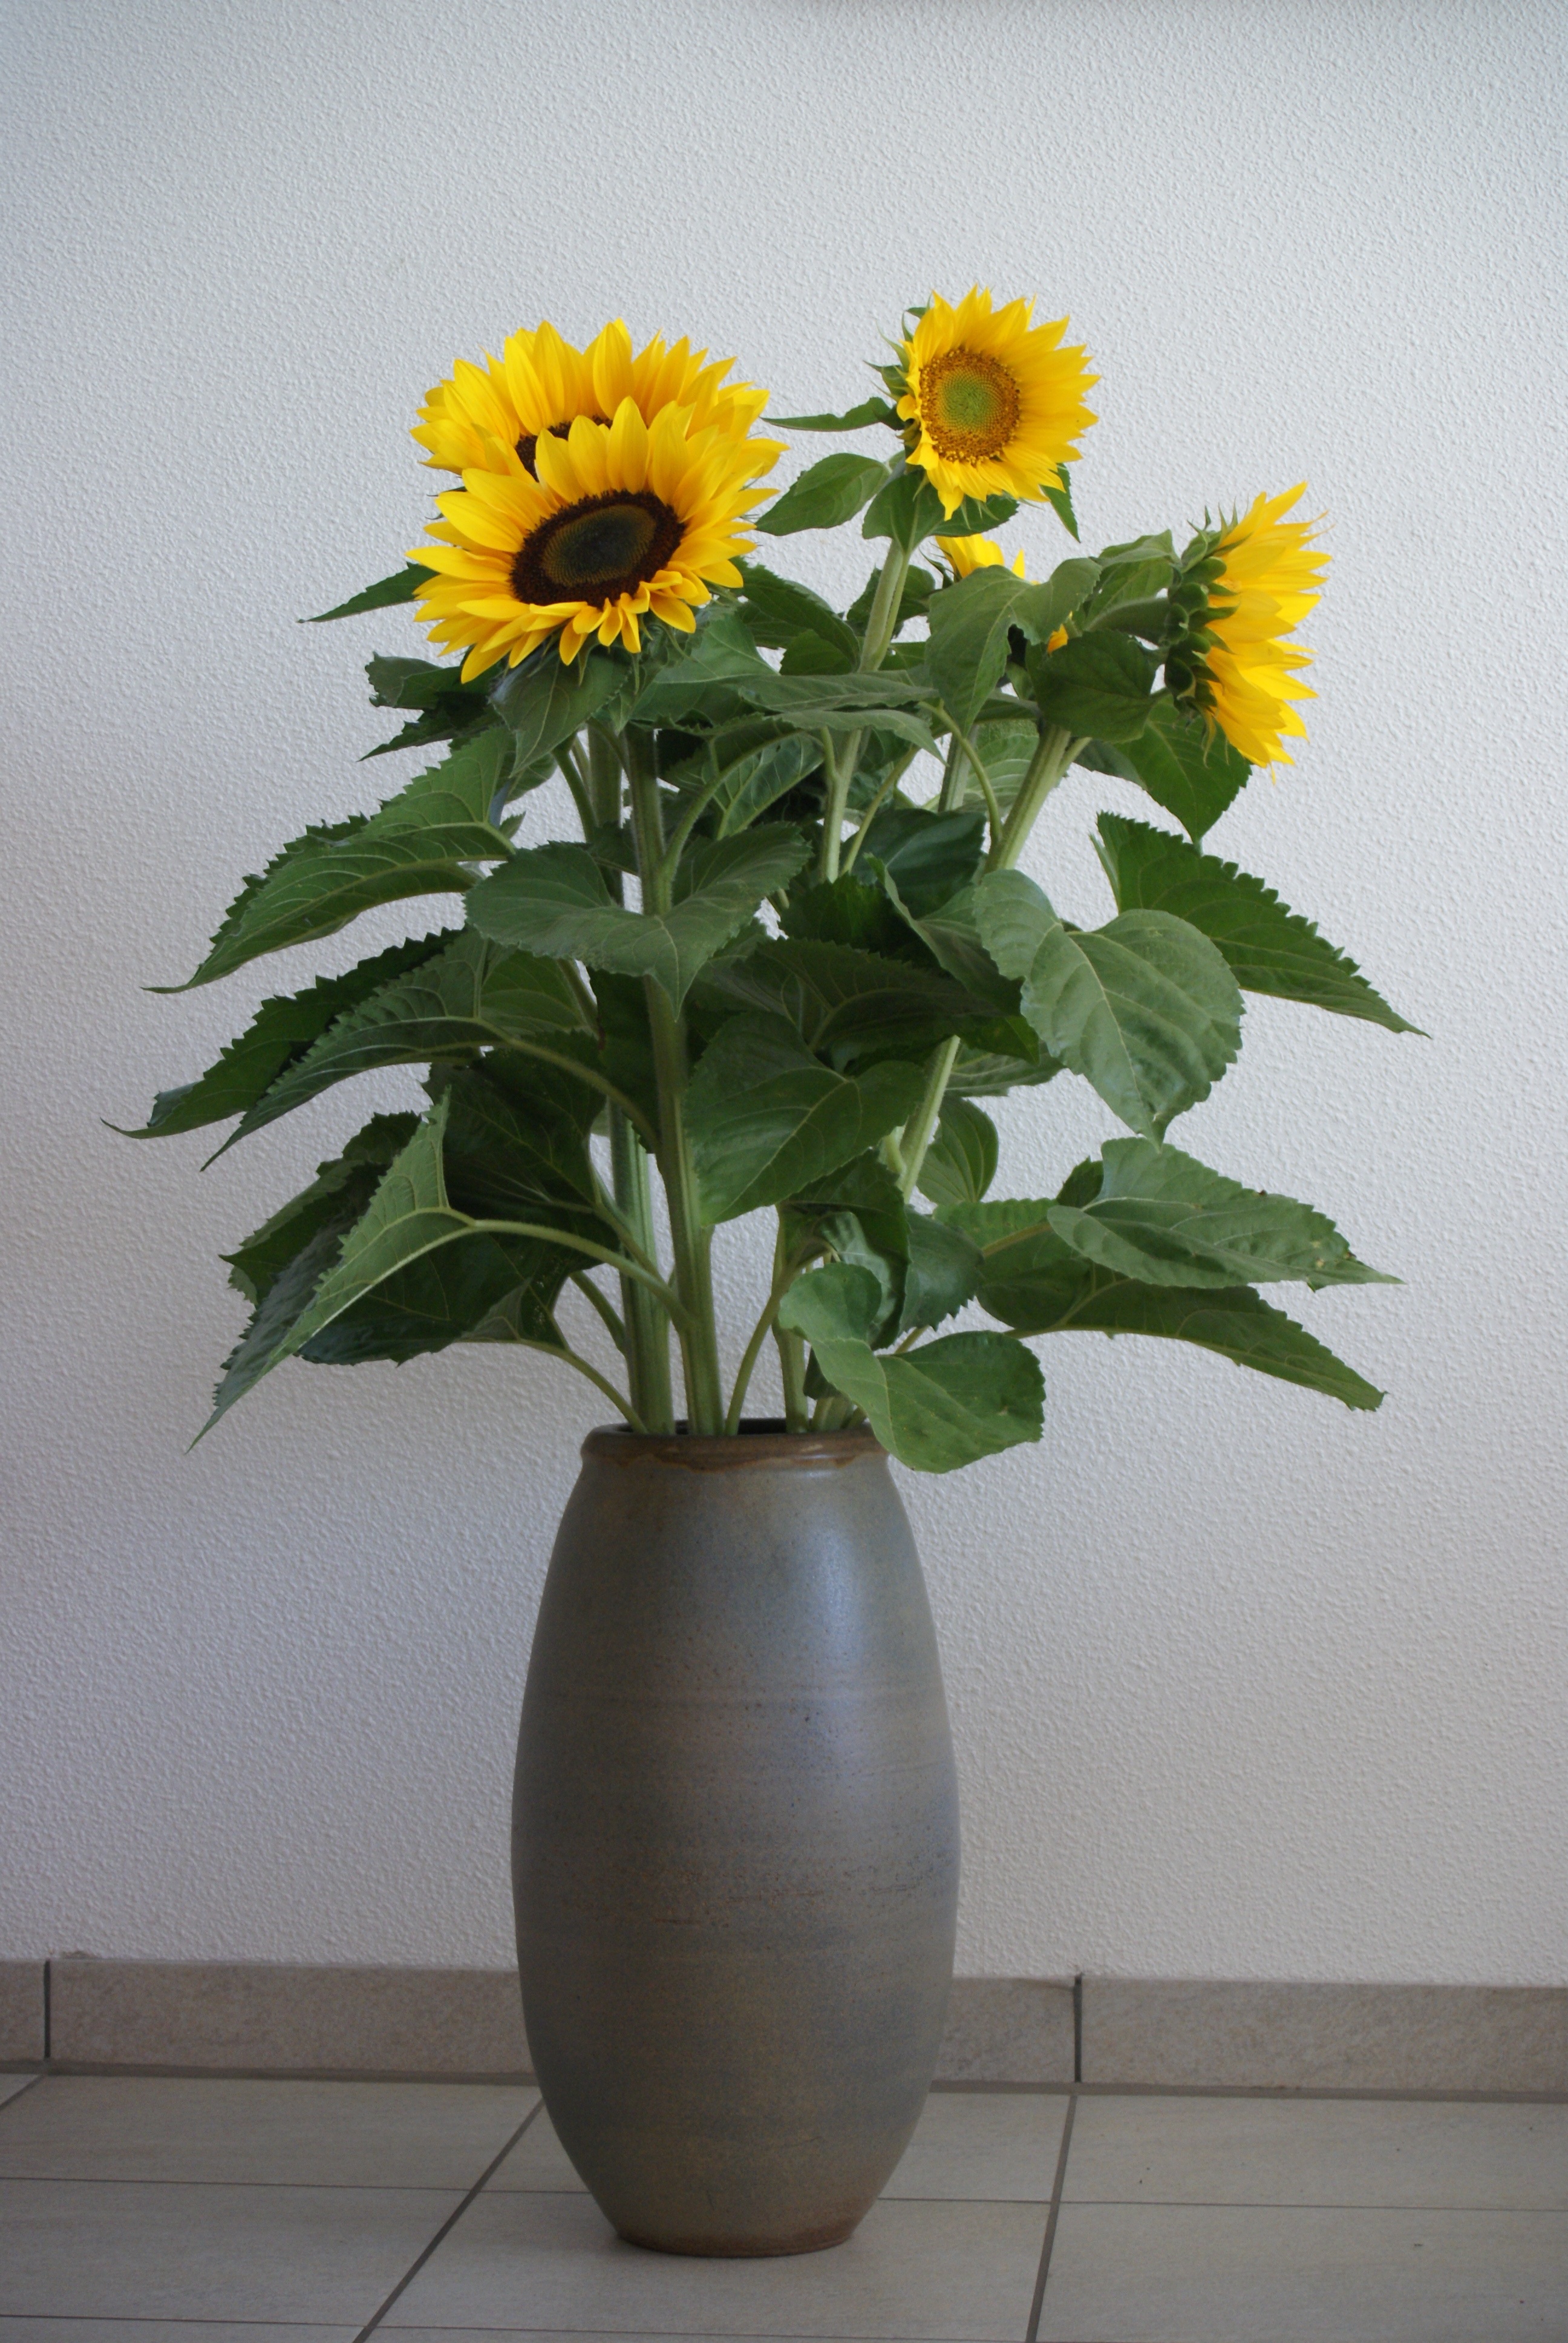
plant, flower, flora, sunflower, yellow flower, bright, flowerpot, floristry, birthday bouquet, flowering plant, daisy family, flower bouquet, cut flowers, floral design, land plant, flower arranging